Answer in natural language. Is Doorway (marked A) to the left of framed landscape painting with airship (marked B)? Choose between the following options: no or yes
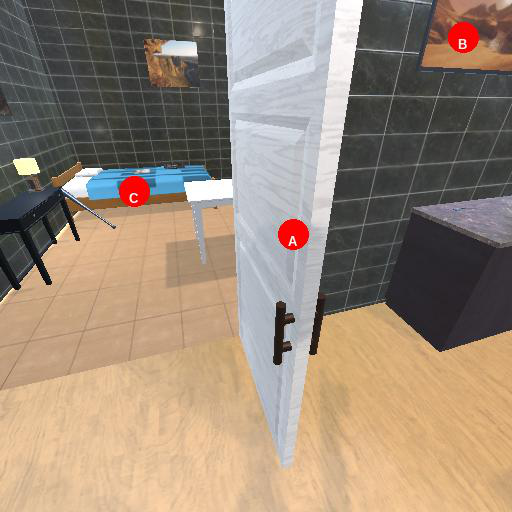
<answer>yes</answer>